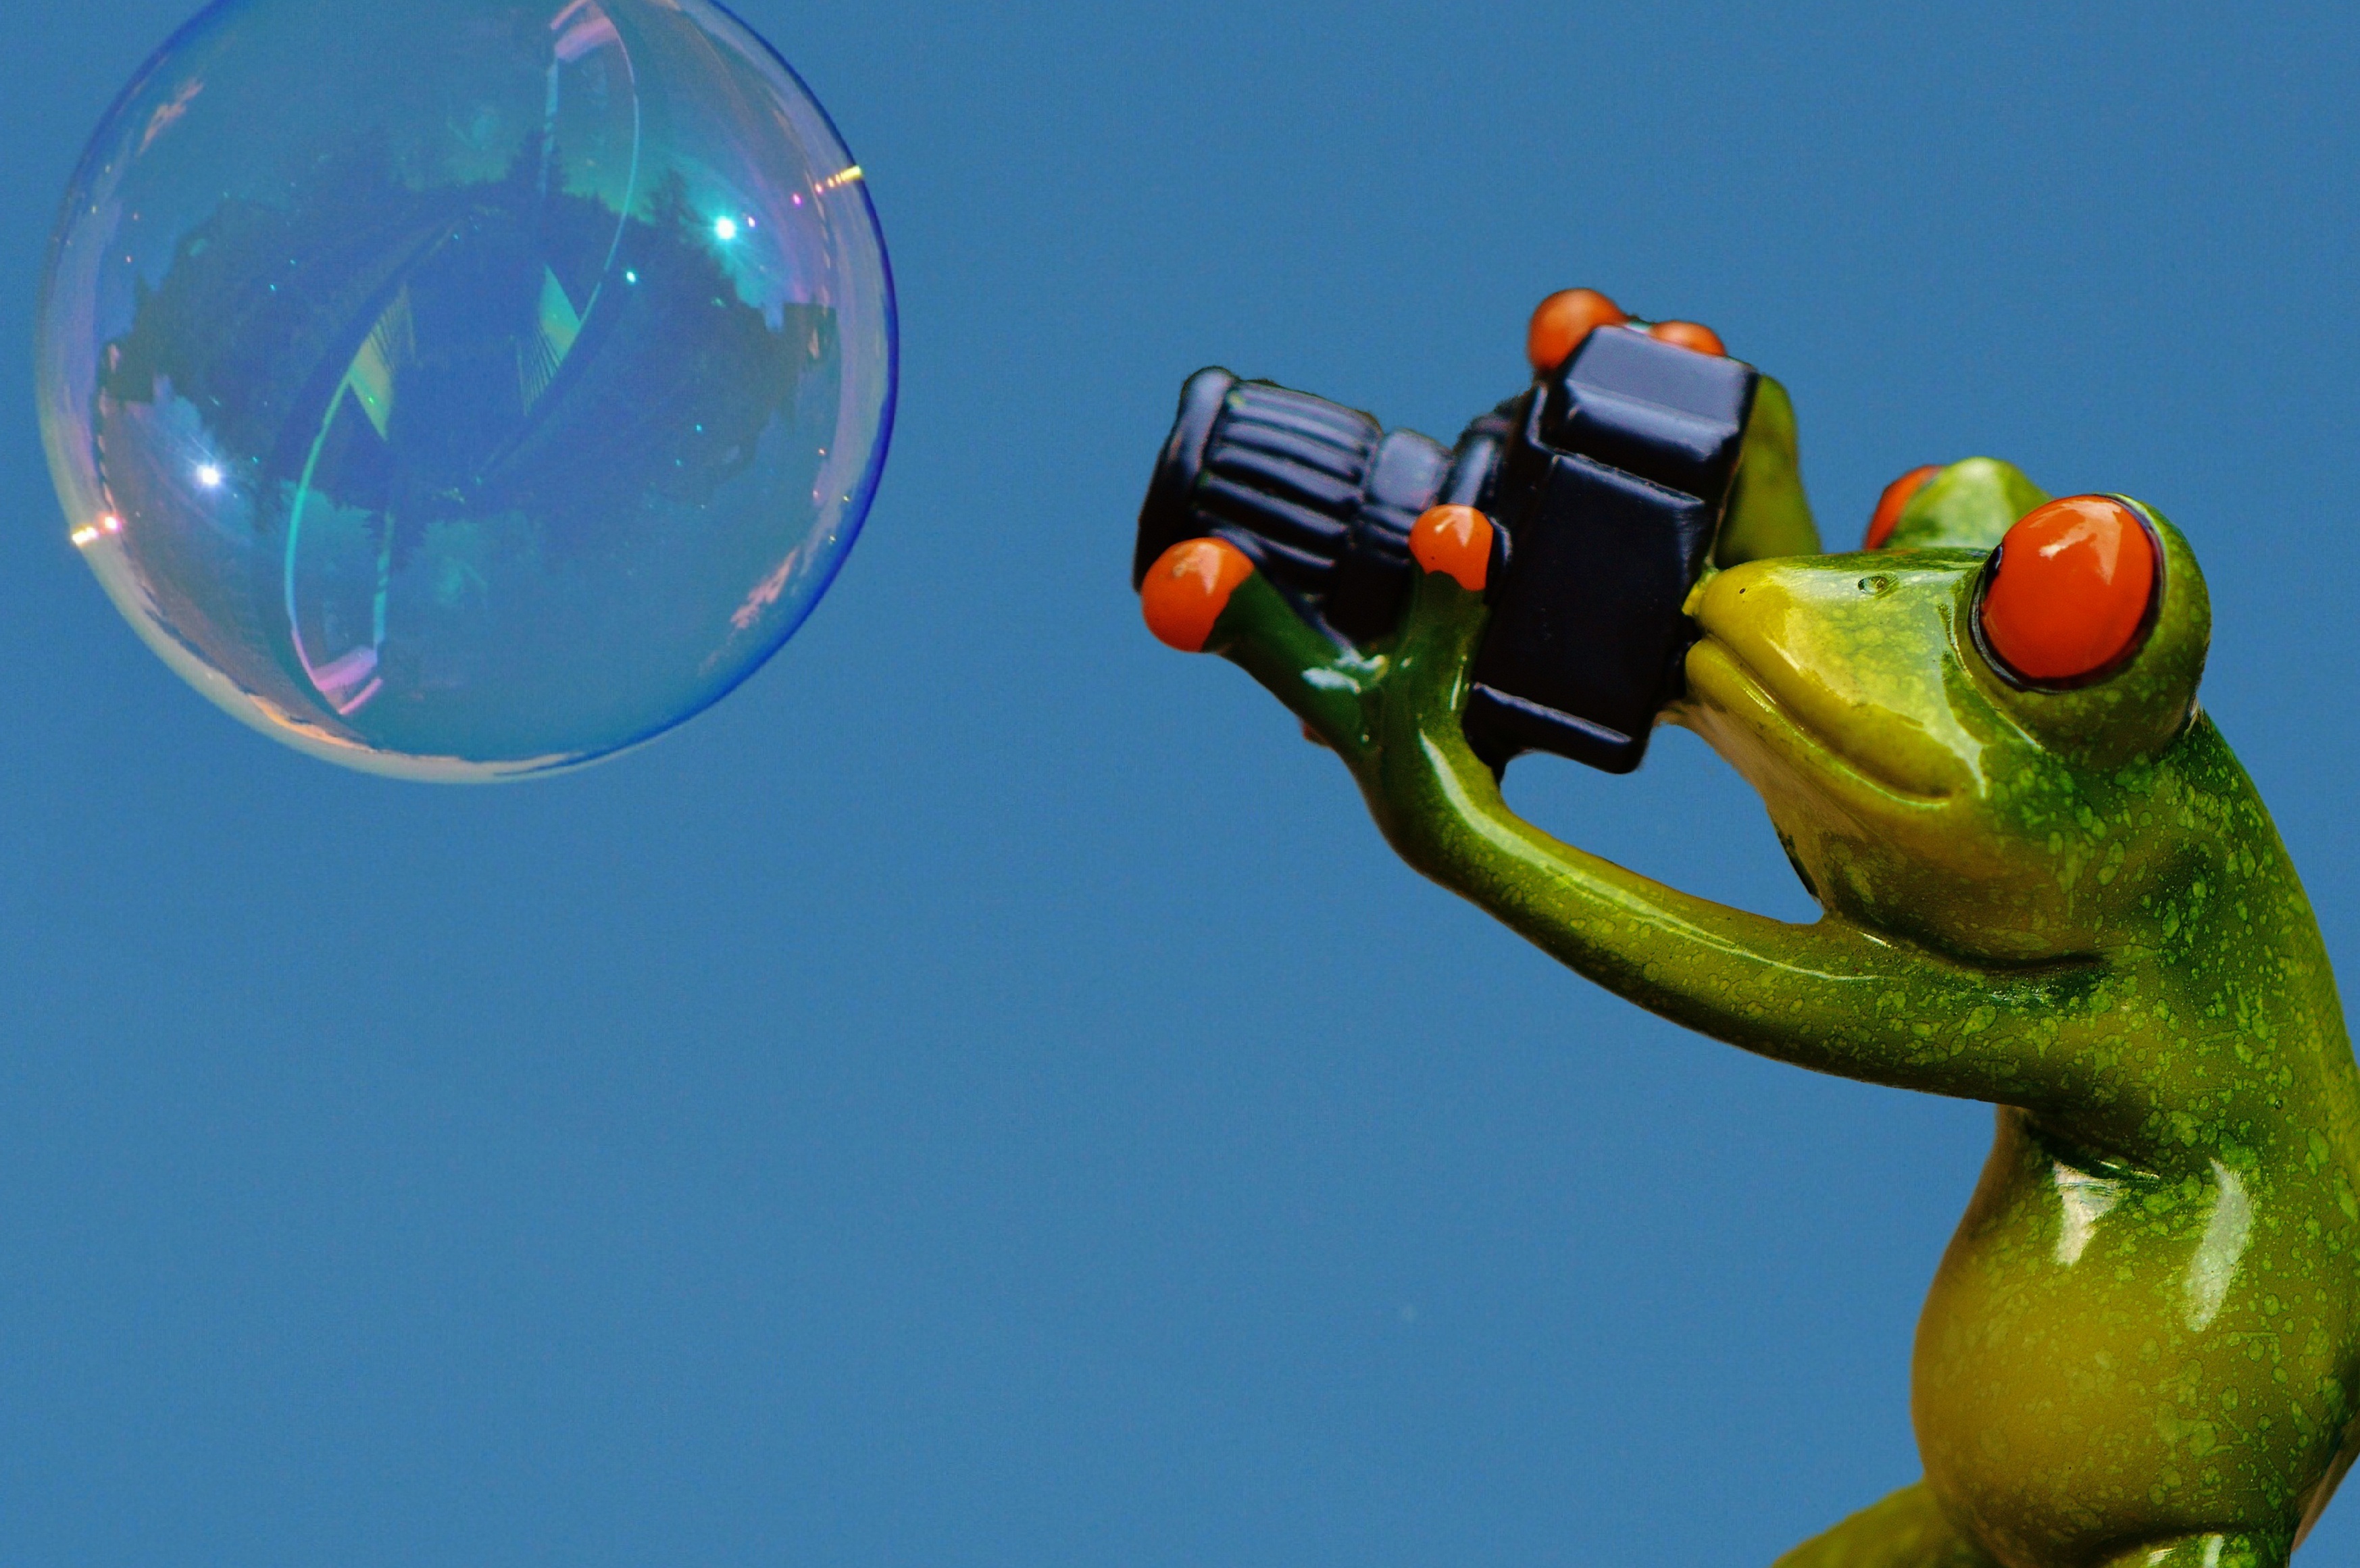
water, sky, technology, camera, photographer, animal, cute, green, frog, amphibian, toy, tree frog, product, fun, figure, photograph, vertebrate, funny, soap bubble, animal world, macro photography, organism, computer wallpaper